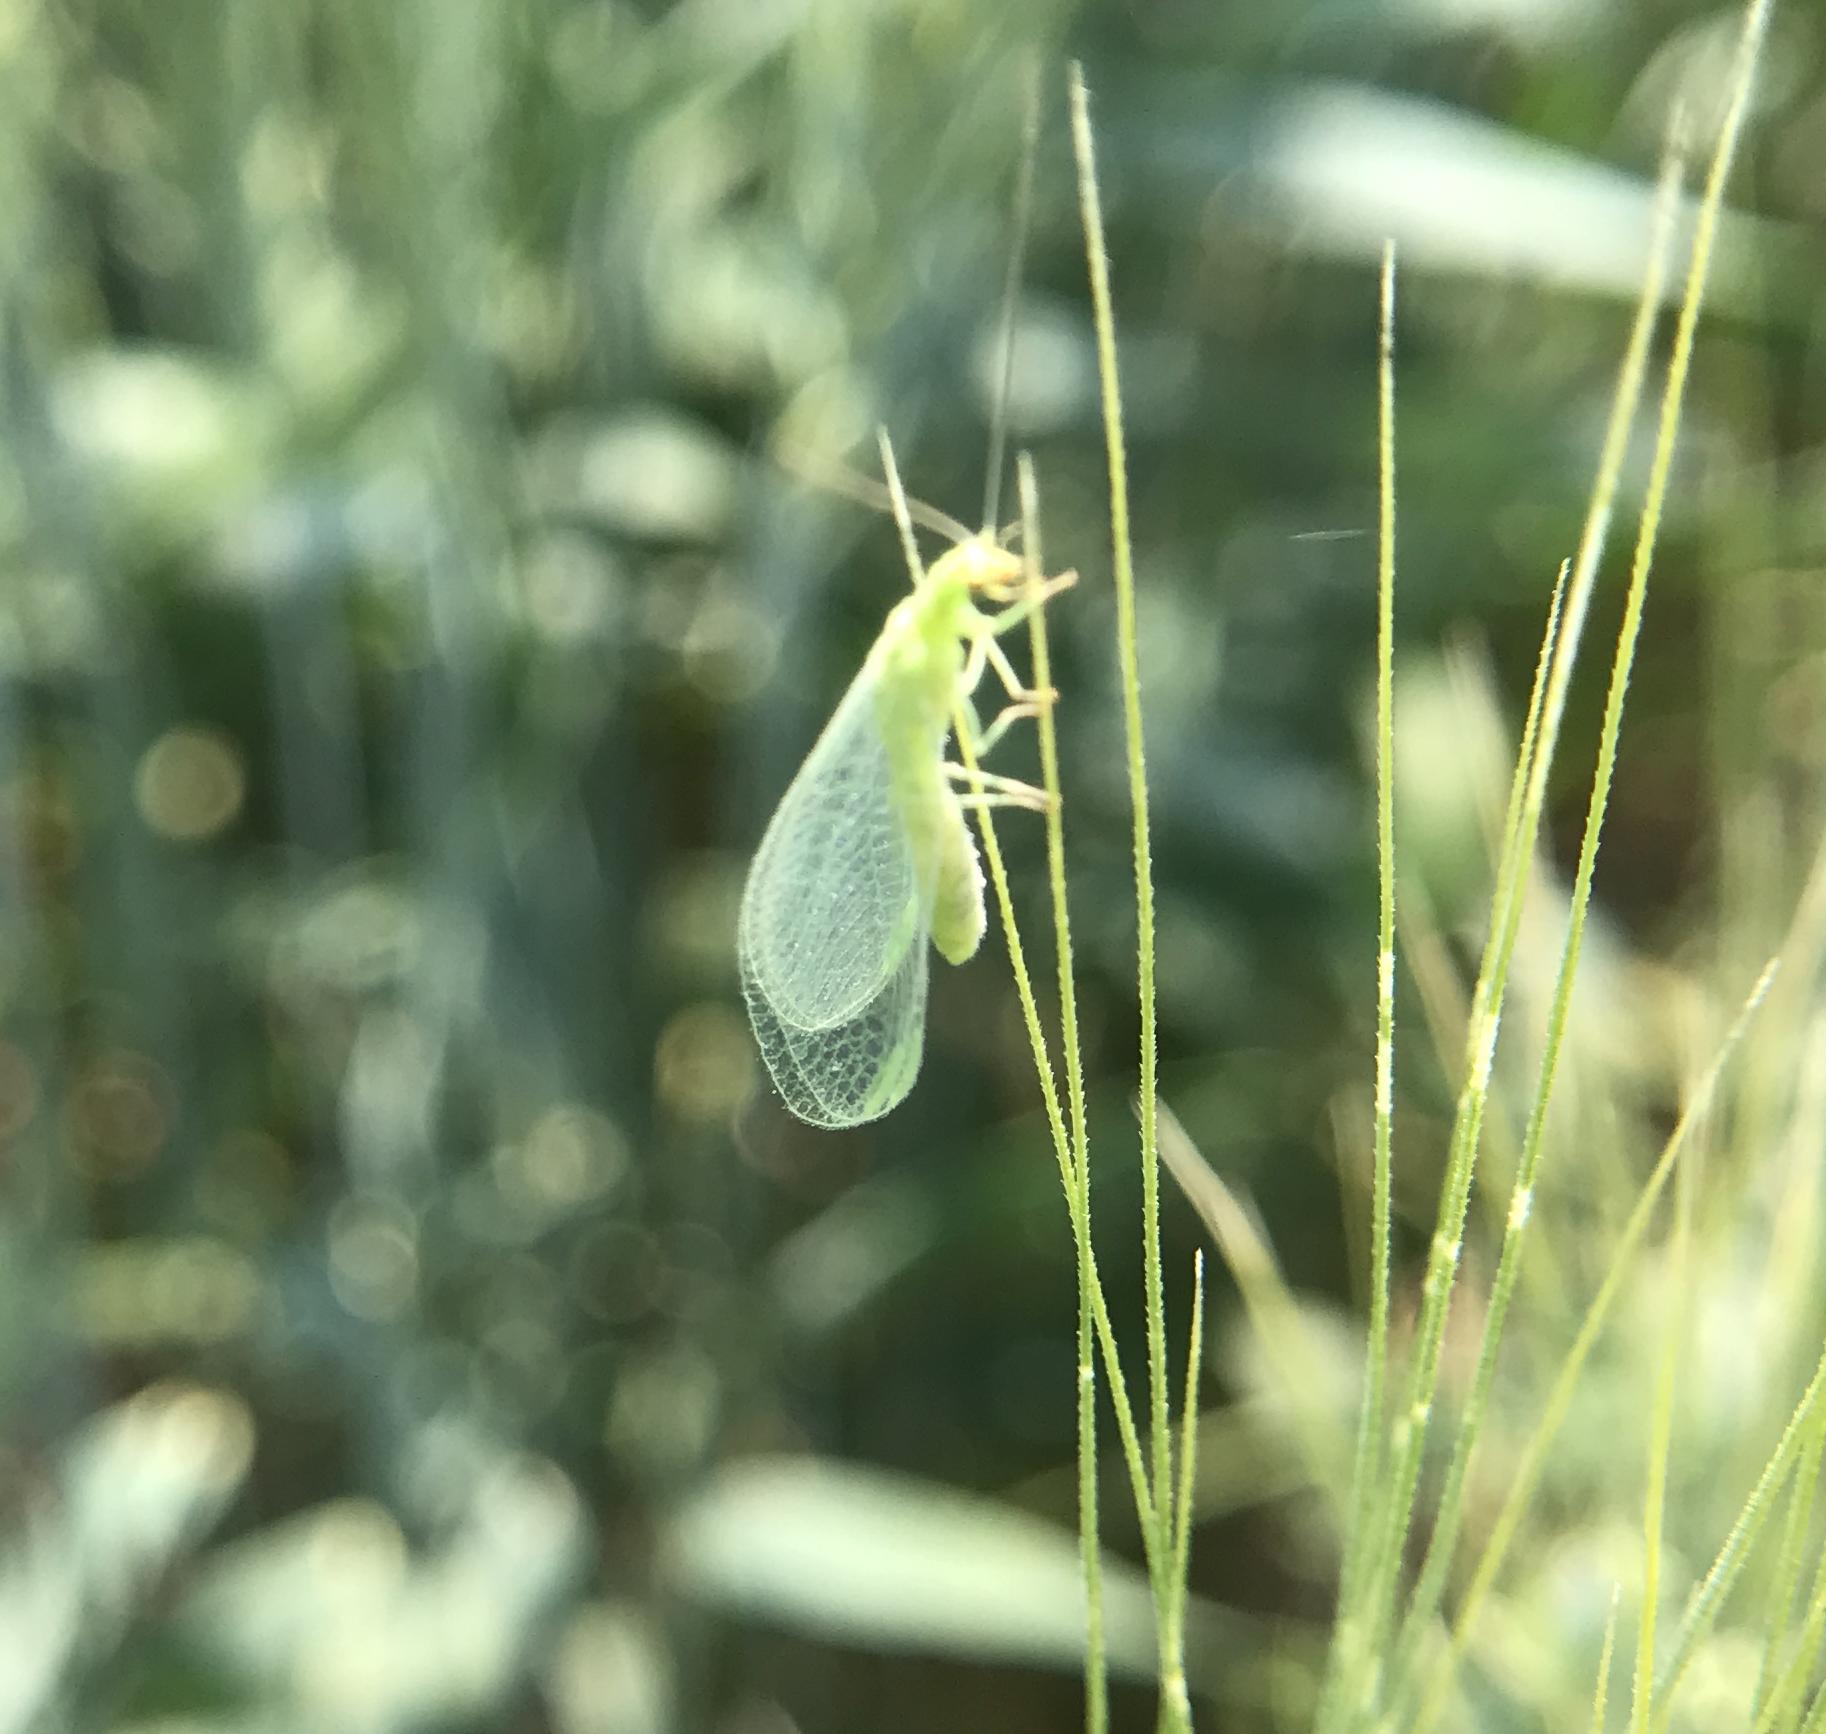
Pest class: predators